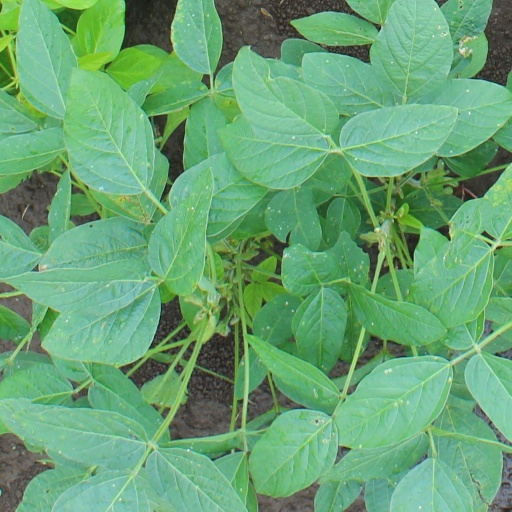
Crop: soybean